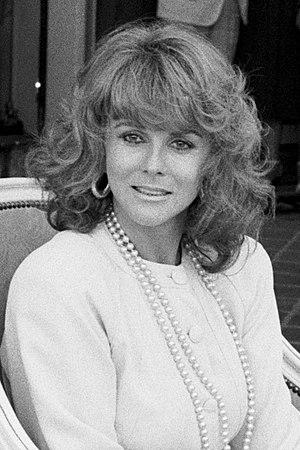
Ann-Margret, née Ann-Margret Olsson, le 28 avril 1941 à Stockholm, est une actrice, danseuse et chanteuse américaine d'origine suédoise.